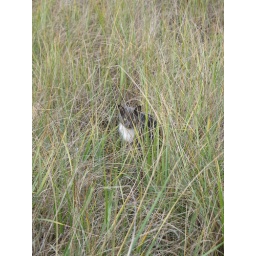
Cat spotted in the grass along the boardwalk.